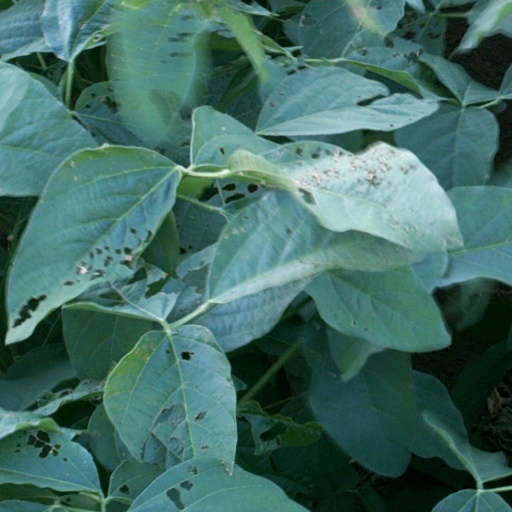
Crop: soybean